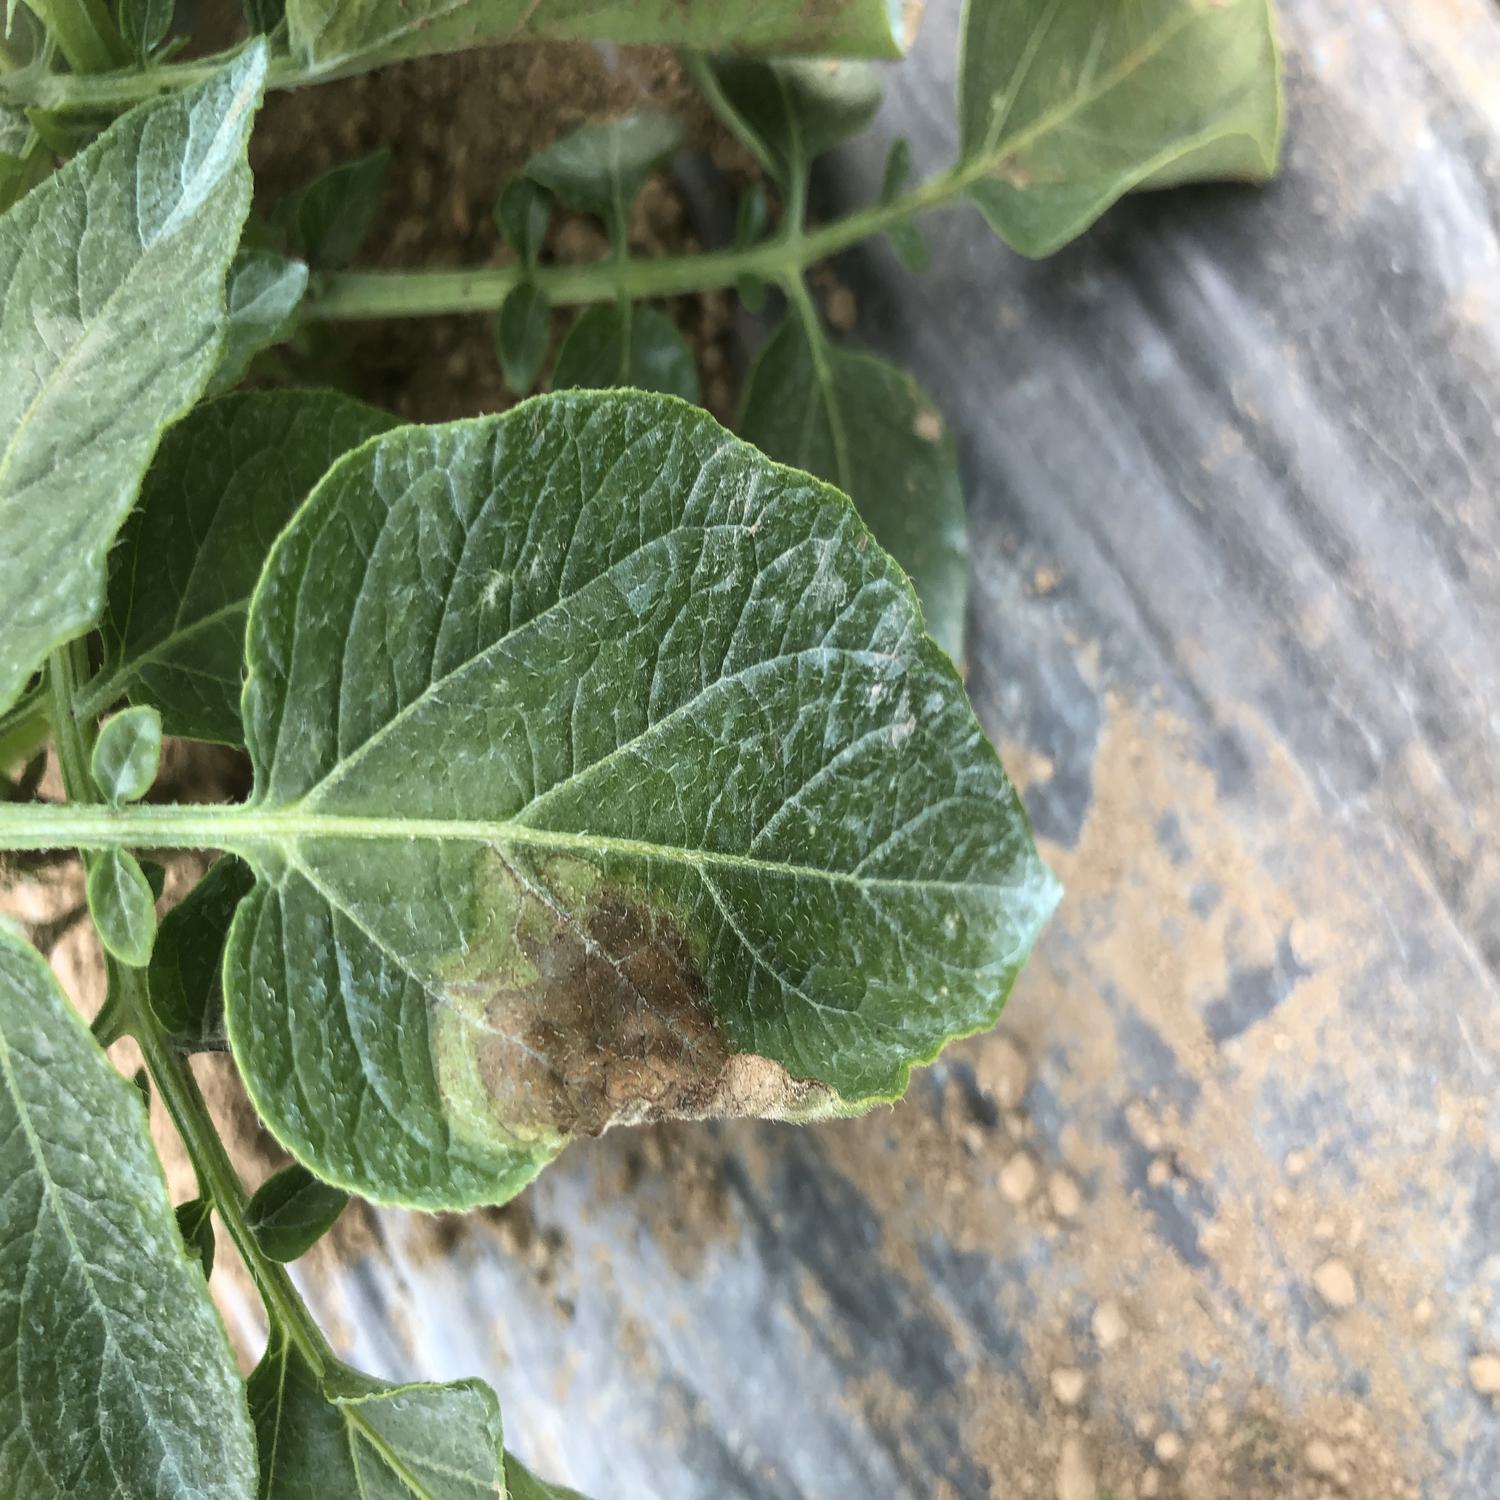
Label: Phytopthora